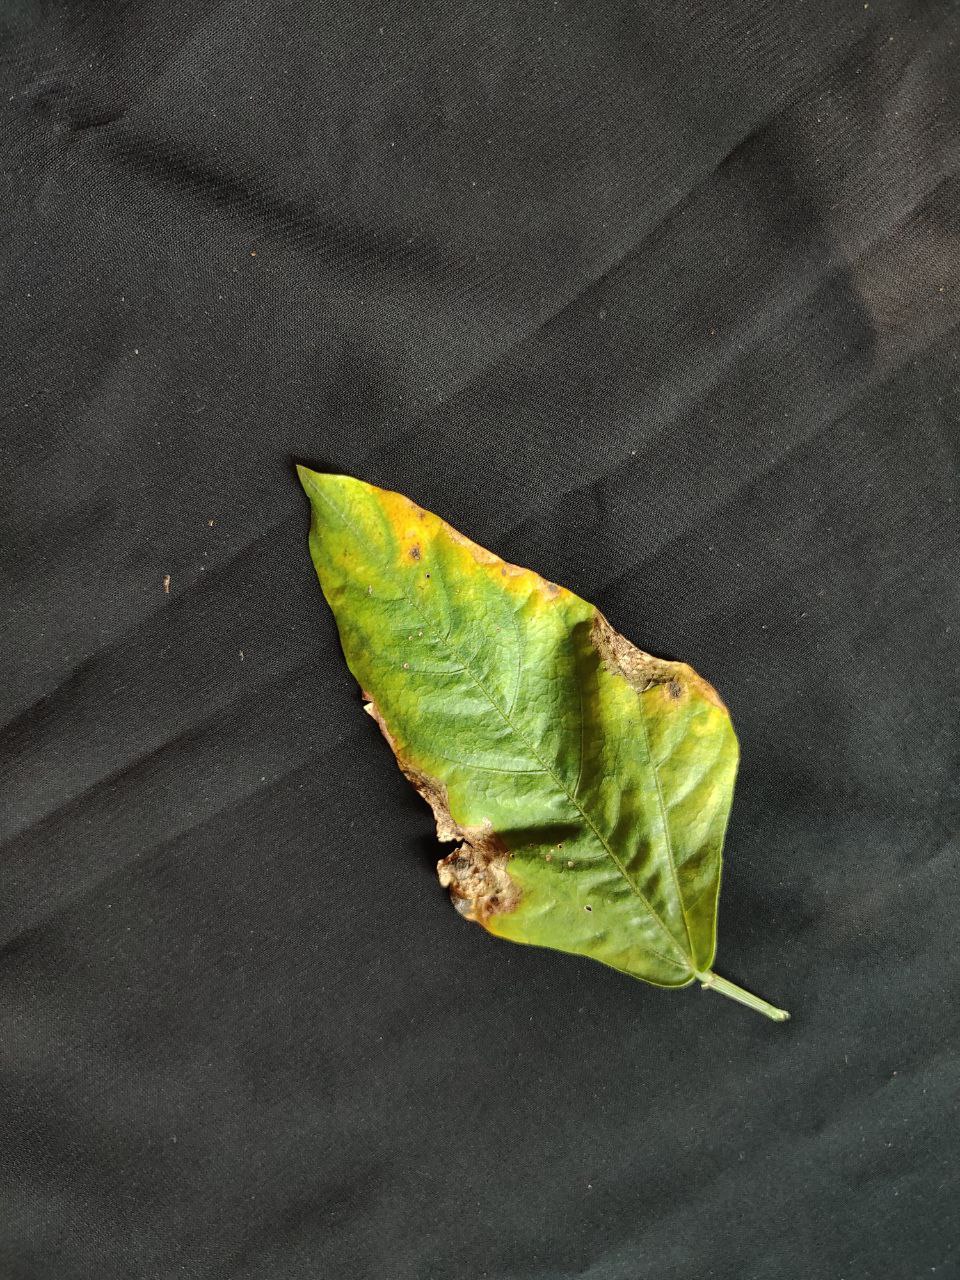
Crop: cowpea
Leaf condition: Bacterial wilt